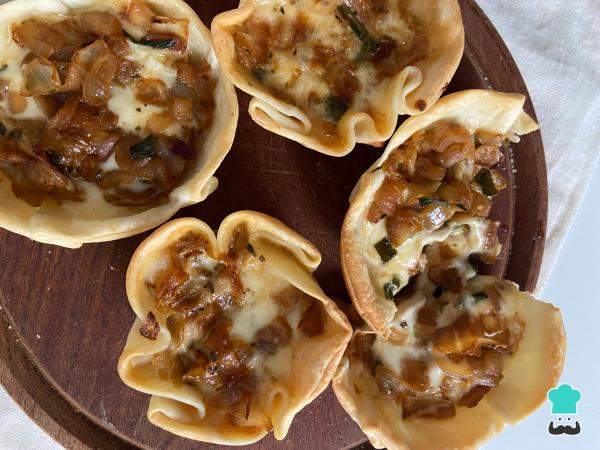
¡Ya están listas las deliciosas canastitas de queso y cebolla! Cuéntanos en los comentarios tu opinión y comparte con nosotros una fotografía del resultado final.